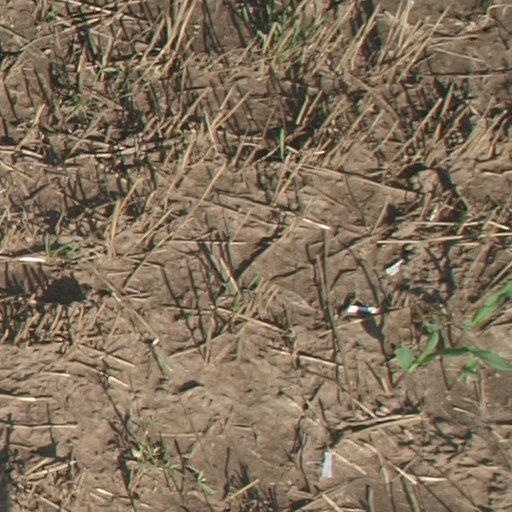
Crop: maize; corn